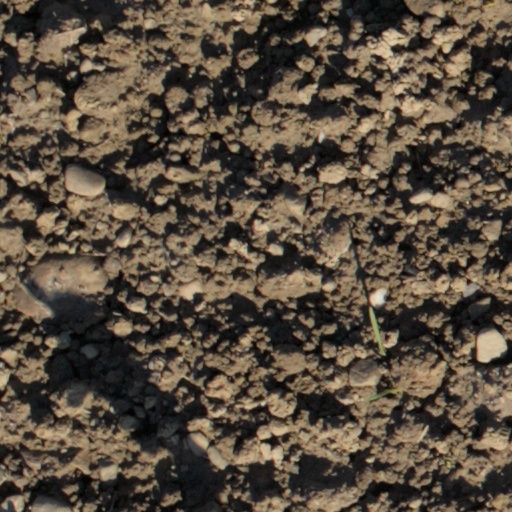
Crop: wheat